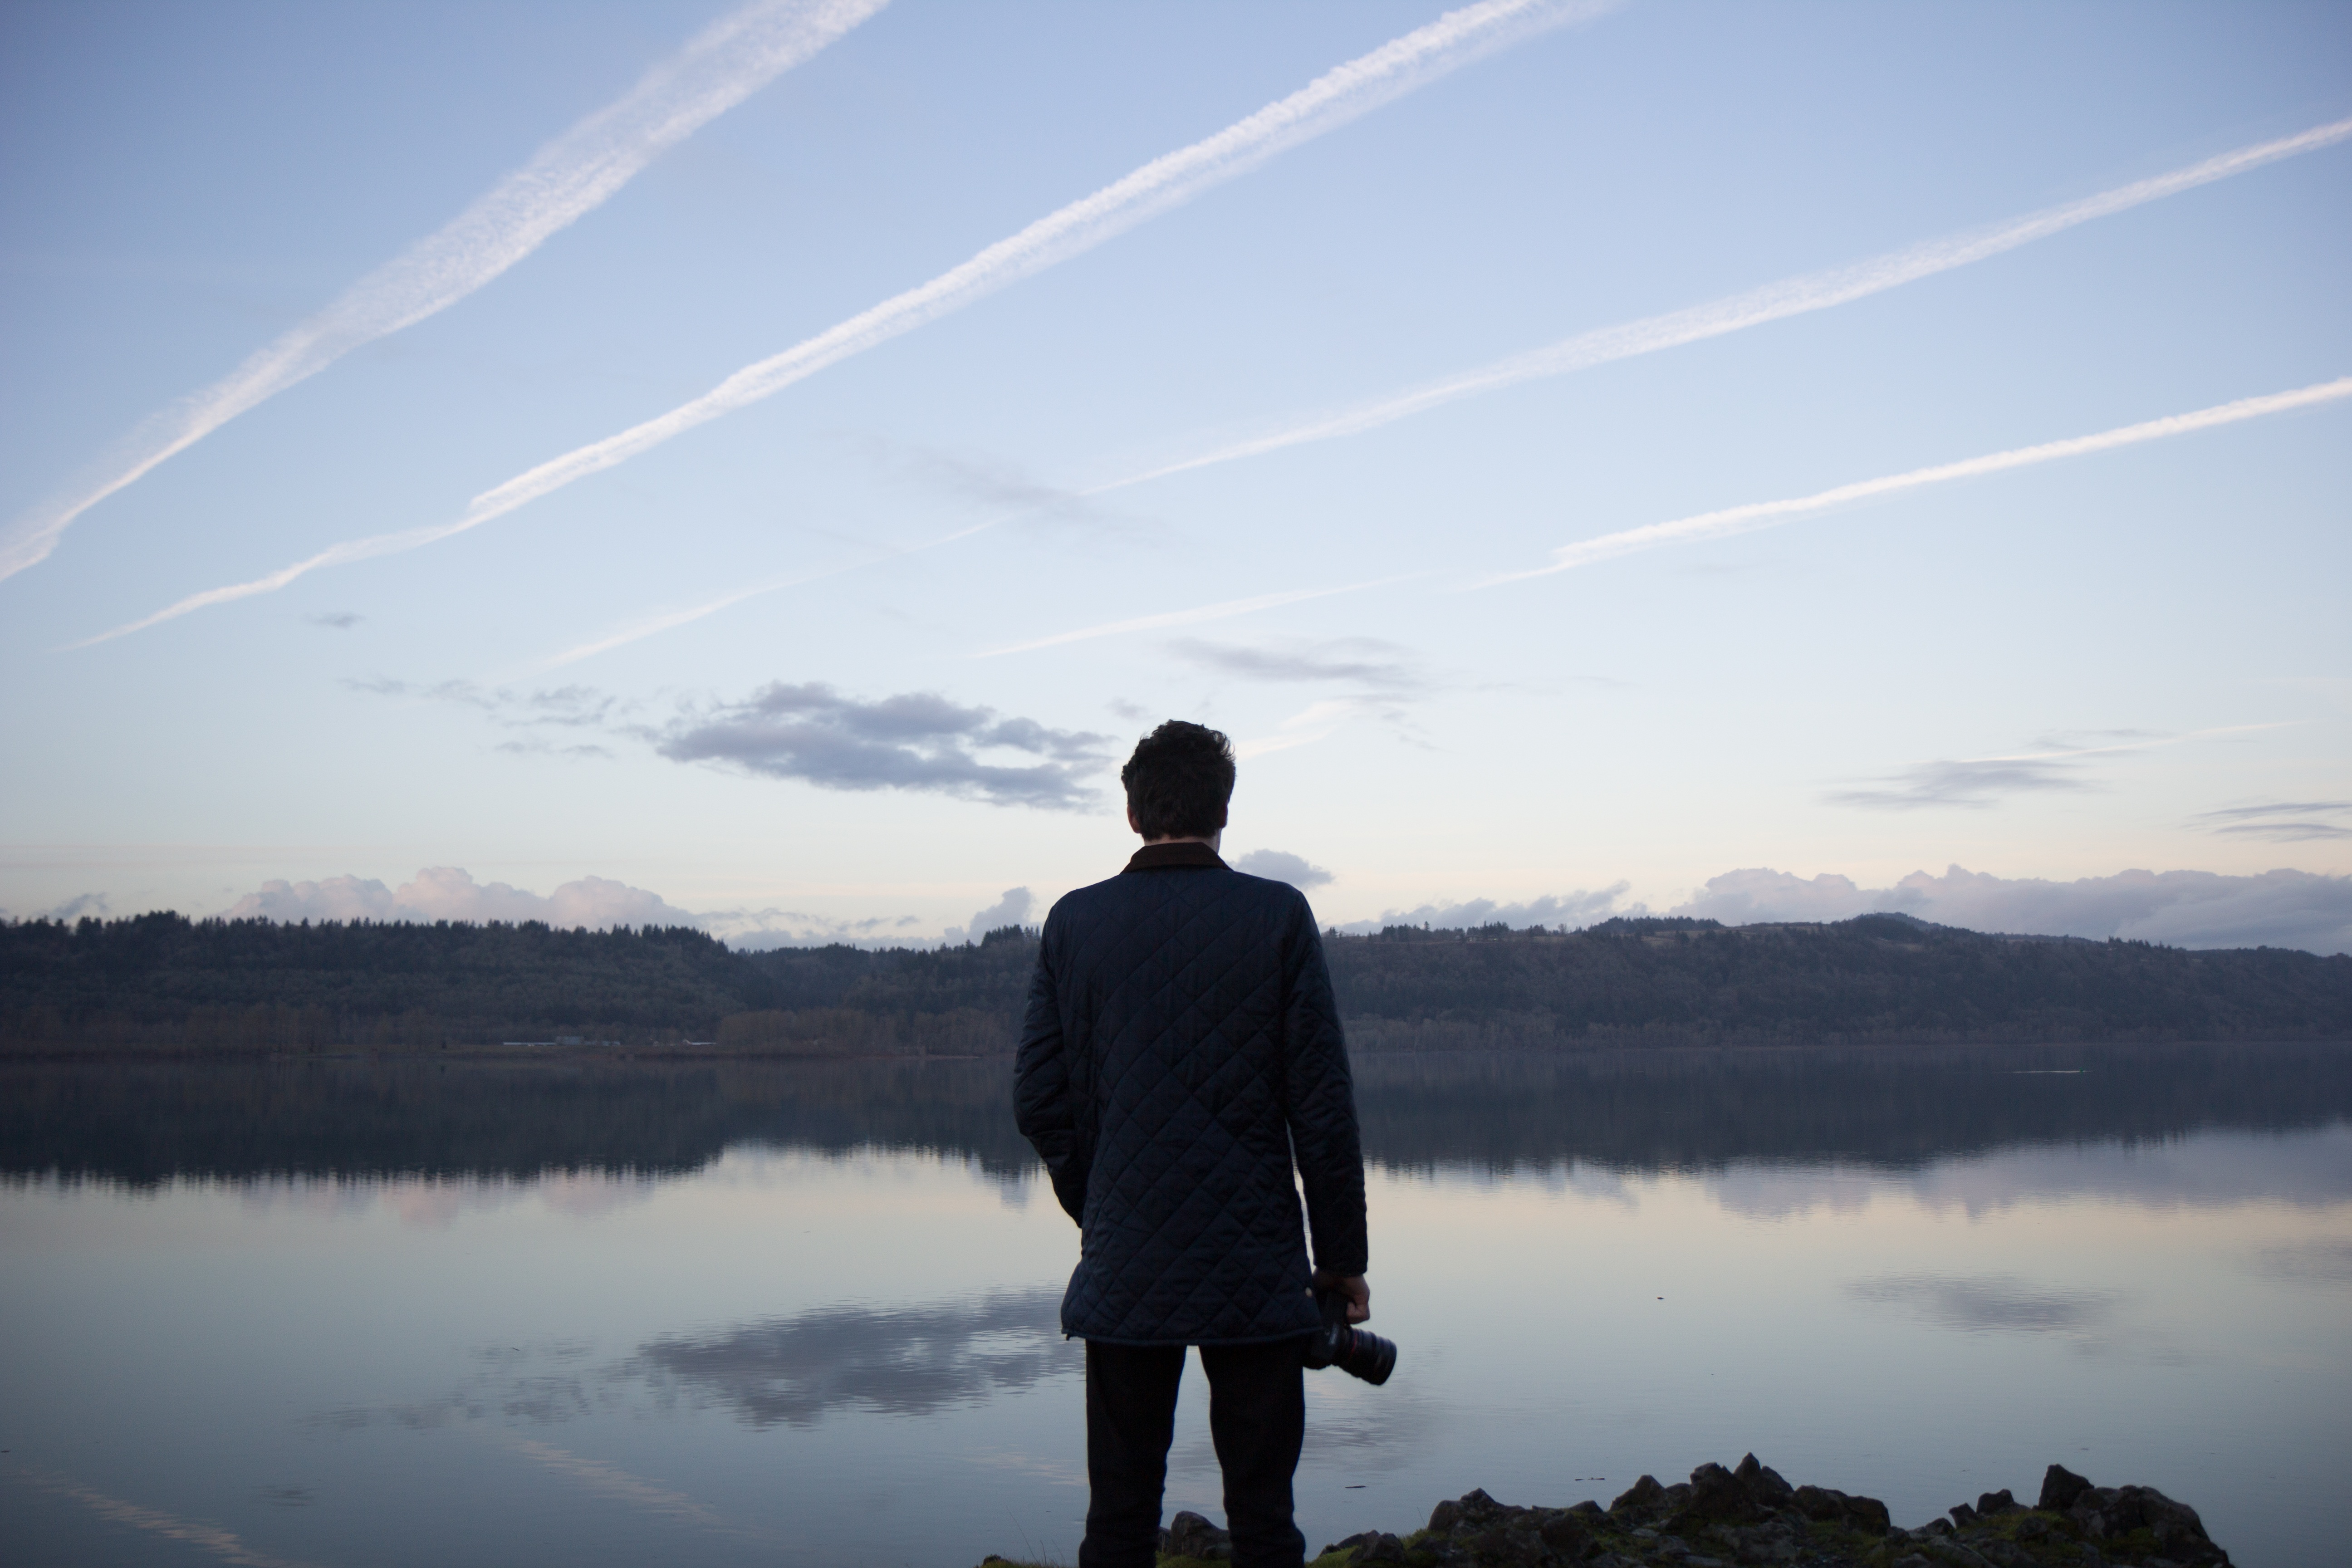
man, landscape, sea, water, nature, horizon, person, mountain, cloud, sky, sunset, camera, photographer, sunlight, morning, lake, dawn, dusk, standing, evening, reflection, break, atmospheric phenomenon